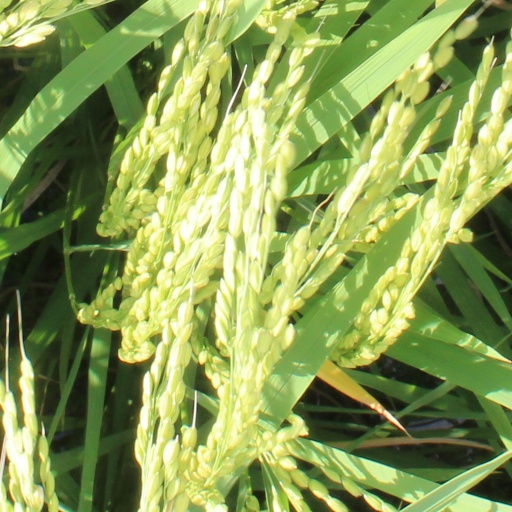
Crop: rice